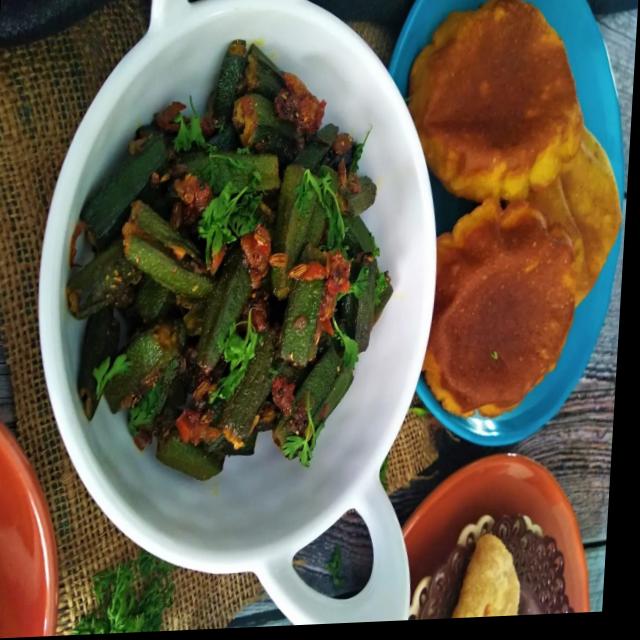
Dish: bhindi_masala